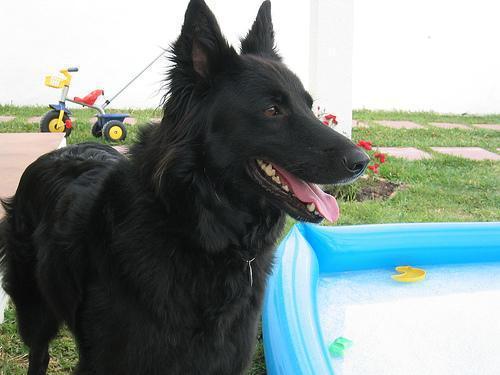
groenendael